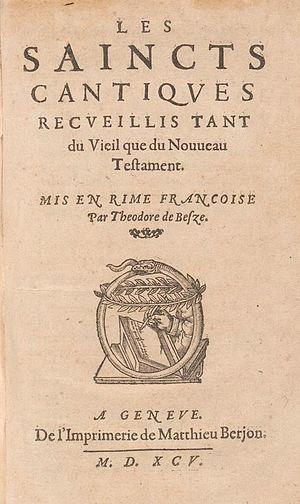
Page de titre des Saincts cantiques traduits par Théodore de Bèze (Genève
François Gras [Le Gras] est un juriste et un musicien actif à Paris, à Lyon et en Auvergne à la charnière des XVIe et XVIIe siècles.